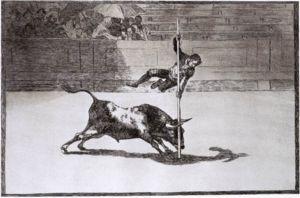
La tauromaquia de Francisco de Goya est une série de trente-trois gravures exécutées à l'eau-forte entre 1815 et 1816, qui retracent toutes les étapes des courses de taureaux. Cette œuvre fait suite au manuel publié par le torero Pepe Hillo en 1796, qui résumait l'évolution de l'art de toréer en Espagne. Un projet que Goya avait lui-même en tête depuis 1777, mais qu'il ne mit en œuvre que très lentement.
Dans le monde de la tauromachie, suerte, qui signifie littéralement « chance » ou « sort », est un mot qui désigne à la fois toutes les phases de la lidia, et aussi une technique particulière du torero lorsqu'elle est employée dans l'expression cargar la suerte. On parle également de suerte natural lorsque la sortie du torero se fait vers la barrière.
Le saut au-dessus du taureau également nommé sauté de taureau ou Voltige avec taureau ou taurokathapsia est un motif de l’art figuratif de l’âge du bronze moyen, et en particulier de la civilisation minoenne. Ce motif est également présent chez les Hittites en Anatolie, au Levant, sur le complexe archéologique bactro-margien et dans la civilisation de la vallée de l'Indus.